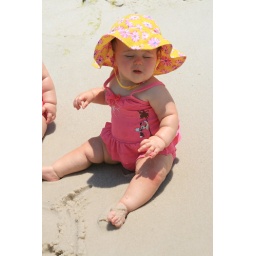
Hannah sitting by the water